LSU Tigers football

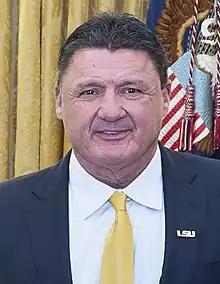
Ed Orgeron

After the firing of Les Miles, defensive line coach Ed Orgeron became LSU's interim head coach. Orgeron stated that he was going to "flip the script". He promoted tight ends coach Steve Ensminger to offensive coordinator and brought back Pete Jenkins to take over as defensive line coach. Orgeron also decided to shorten practices and spend more time in the film room in order to keep players fresh. In addition, he brought the "theme of daily practices" he modeled from coach Pete Carroll during Orgeron's first stint as an assistant at USC. These practice days have descriptive nicknames like Tell the Truth Monday, Competition Tuesday, Turnover Wednesday, No Repeat Thursday, and Focus Friday. Under Orgeron's watch, LSU finished out the season with a 6–2 record. Later in 2016, he was hired as the full-time head coach.